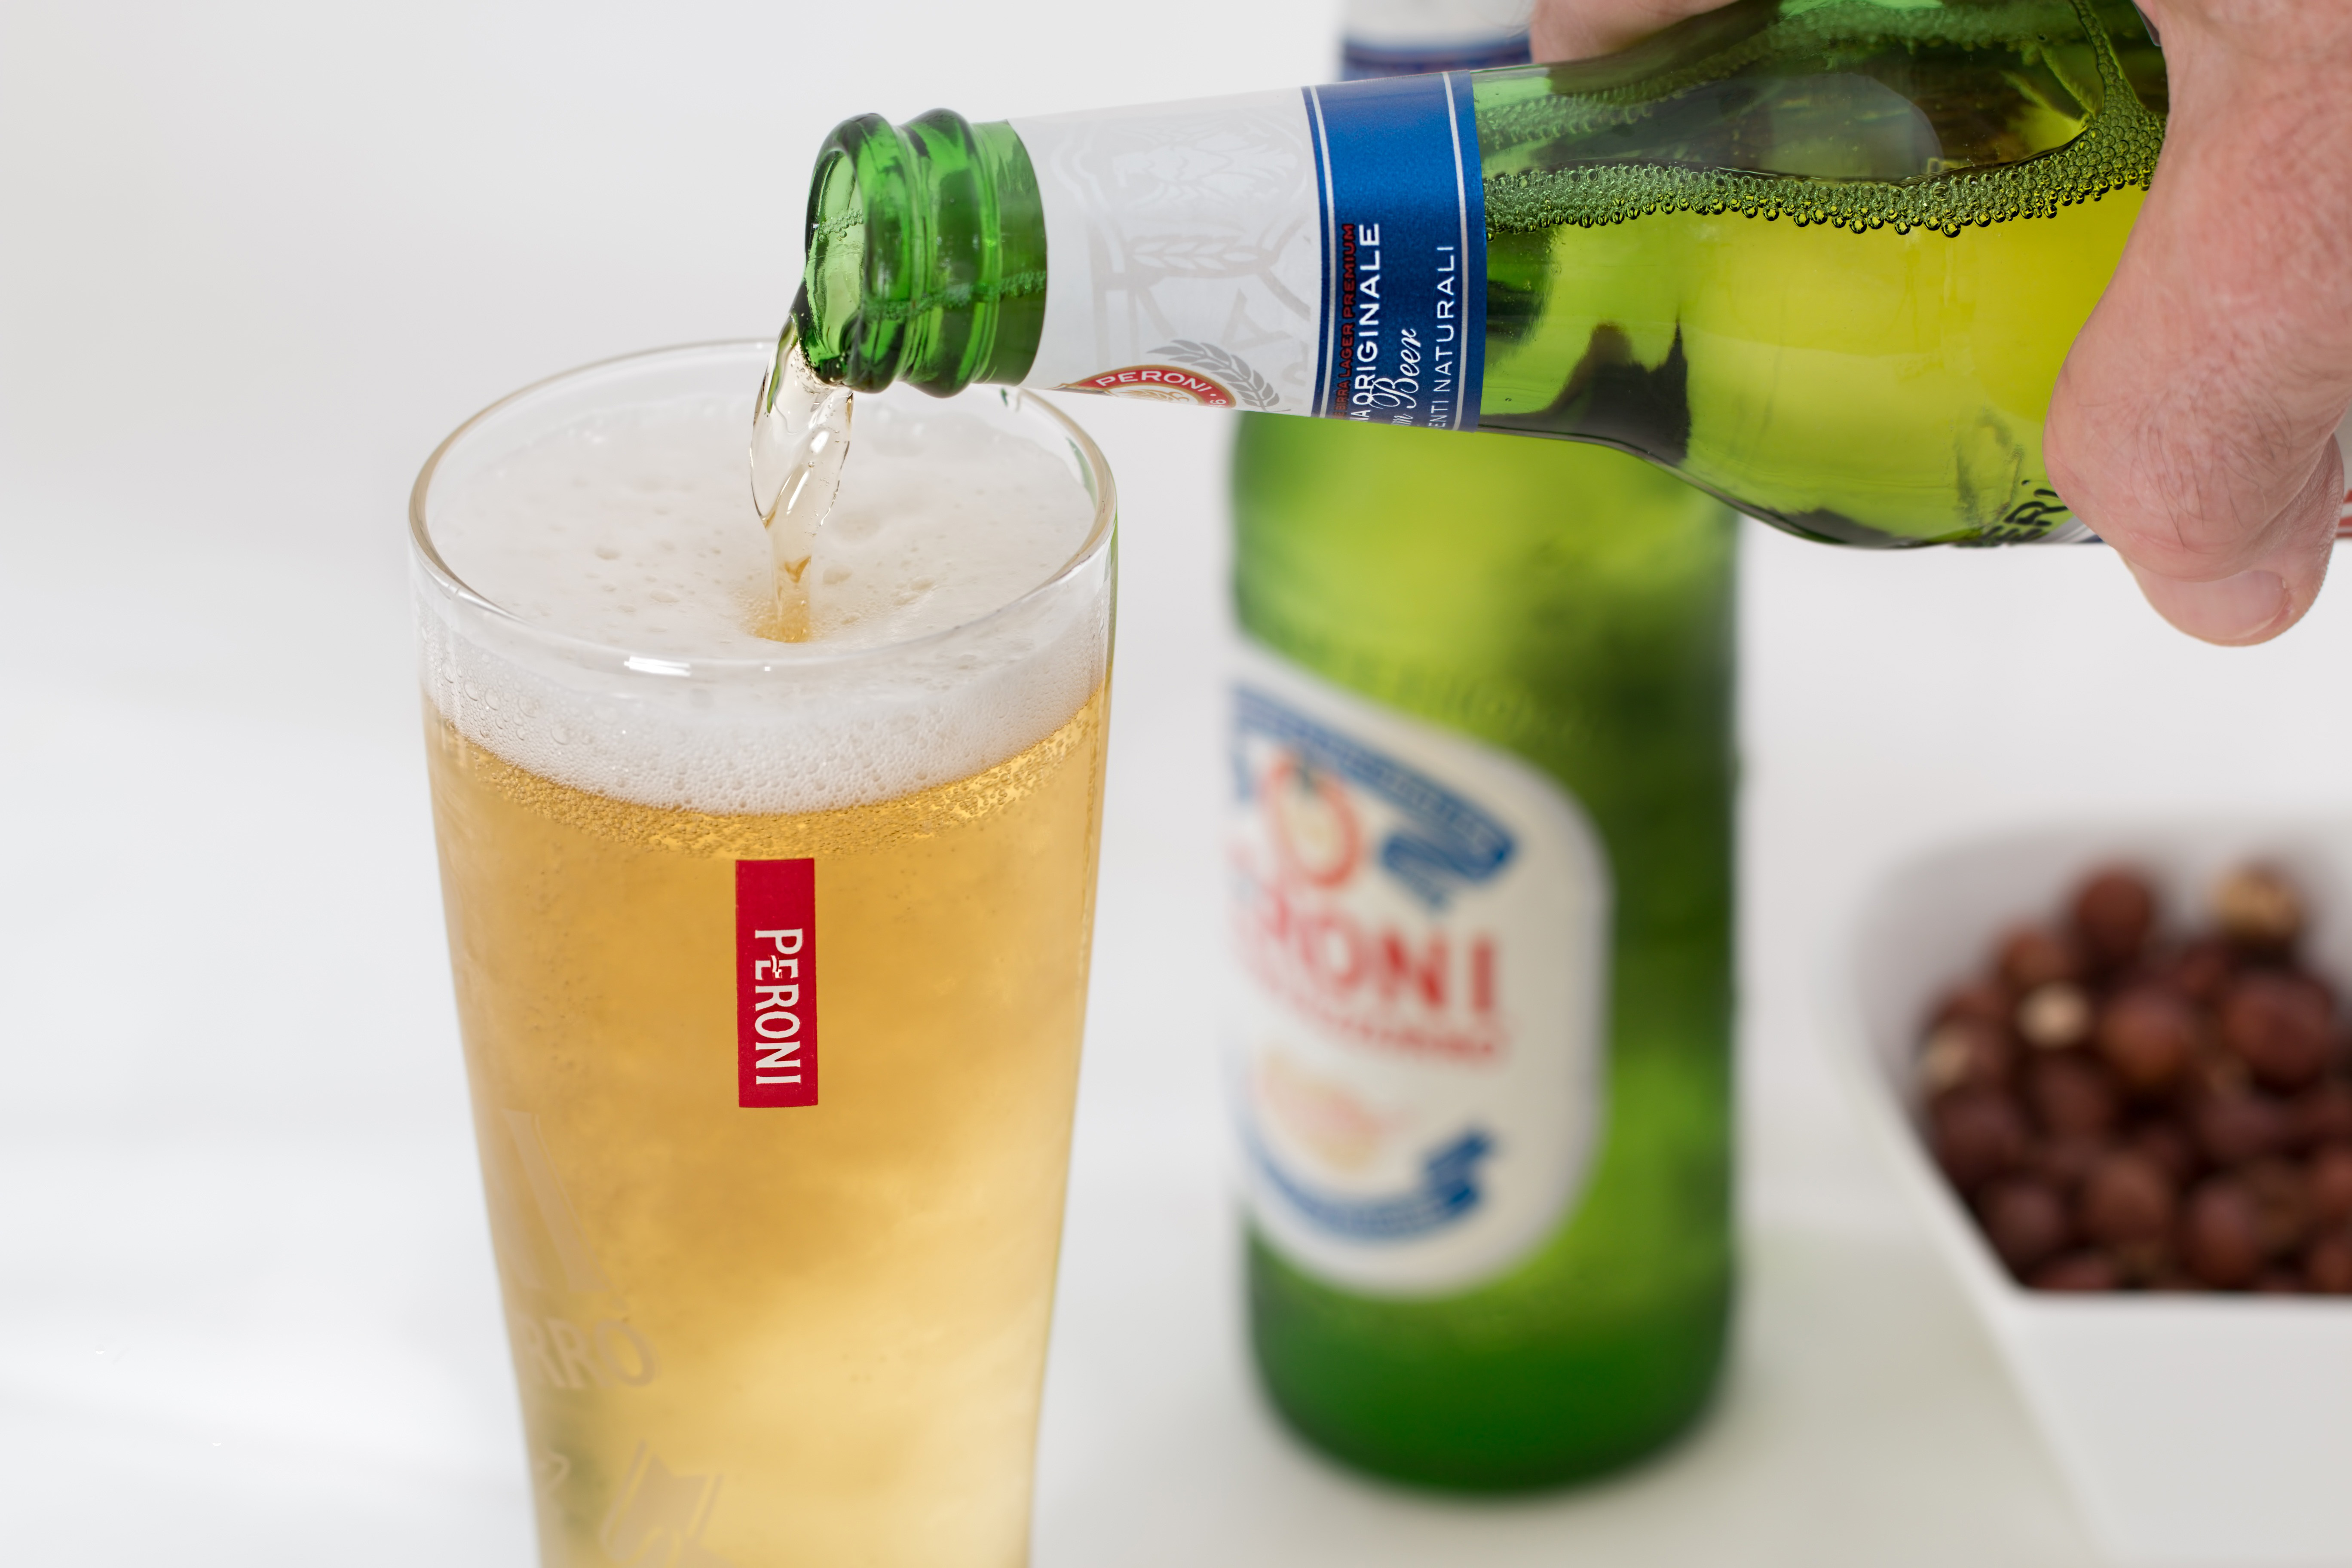
drink, food, non alcoholic beverage, juice, cocktail garnish, distilled beverage, mojito